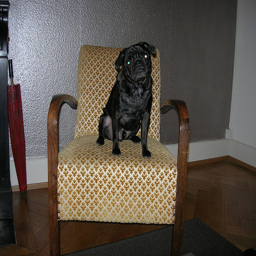
A black pug sitting on a fabric chair with wood handles.
a black pug sitting in a yellow patterned chair
A black pug sitting in an arm chair
A black dog sitting in a chair.
A dog sitting down on a chair staring.